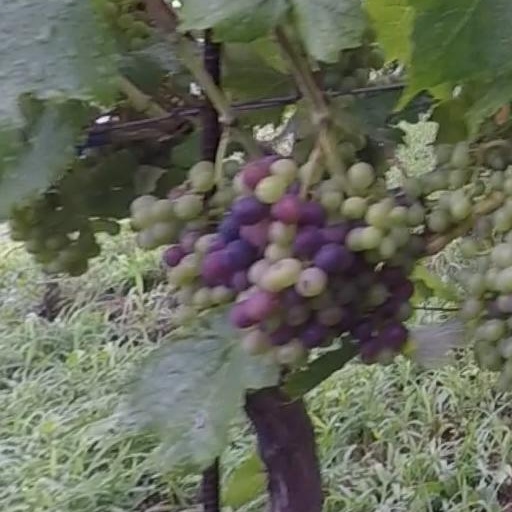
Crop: grape